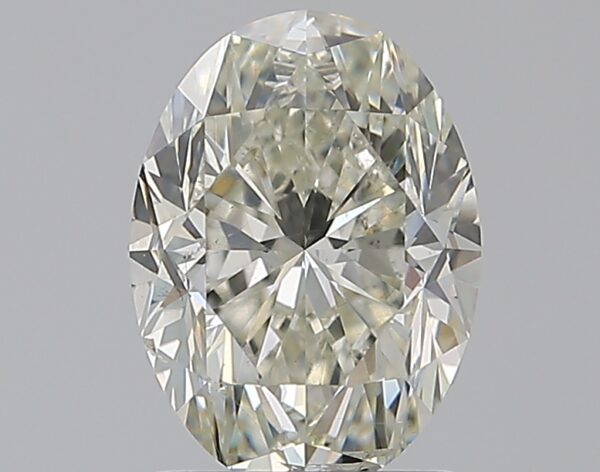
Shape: oval
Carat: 1.5
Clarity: SI2
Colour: J
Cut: GD
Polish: EX
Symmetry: EX
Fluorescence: N
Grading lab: GIA
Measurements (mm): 8.4 x 6.17 x 4.32